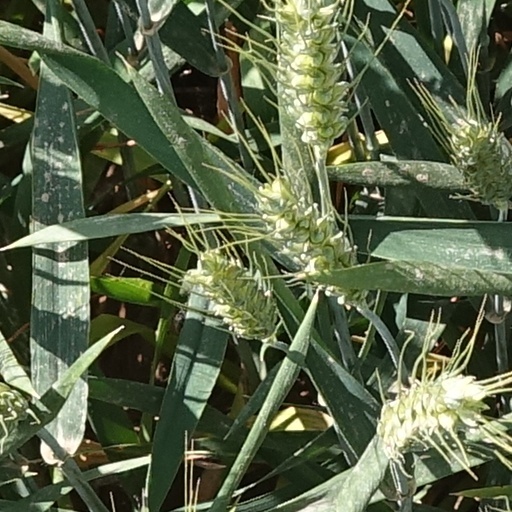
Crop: wheat